Inda Sillasie River

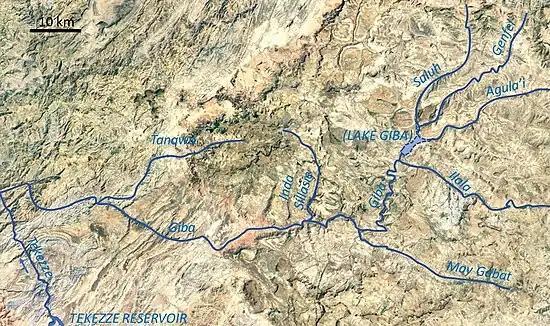
Giba drainage network

It is a confined river, locally meandering in its narrow alluvial plain, with a slope gradient of 26 metres per kilometre. With its tributaries, the river has cut a deep gorge.